2018 Iraqi parliamentary election

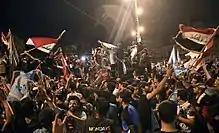
Supporters of Sadr's alliance in Liberation Square, Baghdad celebrating after a successful election campaign

A curfew was declared by prime minister Al-Abadi from midnight Friday to 7 pm Saturday in all governorates except Baghdad, where the curfew started at noon Friday. A 24-hour closure of all airports and other border crossing was also implemented. The Iraqi airspace was open later on the day as well as the lifting of the curfew. Election day in Iraq was extremely successful from a security aspect, as no attacks were registered anywhere in the country.